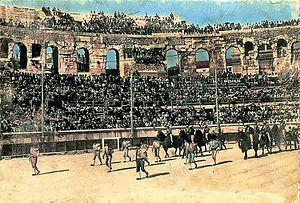
Entrée du quadrillo lors d'une Feria de Nîmes au début du XXe siècle
La Feria de Nîmes est une fête populaire centrée sur la tauromachie se tenant chaque année à Nîmes, officiellement depuis 1952, officieusement, et en toute illégalité, depuis la fin du XIXᵉ siècle, après la célèbre « corrida de la contestation » de 1894, et plus ouvertement à la suite de la réussite du manadier Bernard de Montaut-Manse à faire débouter la SPA de son action en justice contre les corridas à Nîmes.